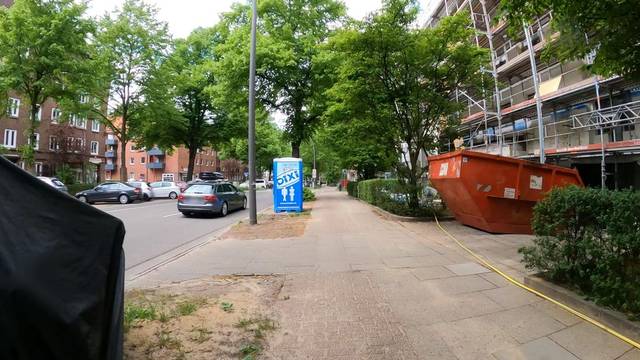
Region: Germany
Coordinates: 53.57, 9.973